Rimini–San Marino railway

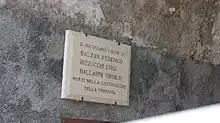
A plaque in the Montale tunnel commemorates three miners who died during its construction, August 2017.

On 26 March 1927, the governments of Italy and San Marino signed an agreement to build a railway between the City of San Marino and Rimini. Following the conclusion of the tendering process, on 23 November 1928, its construction and operation were entrusted to the (SVEFT), whose contract was worth 38 million lire. The railway line was designed by Filippo Tajani of the Polytechnic University of Milan.